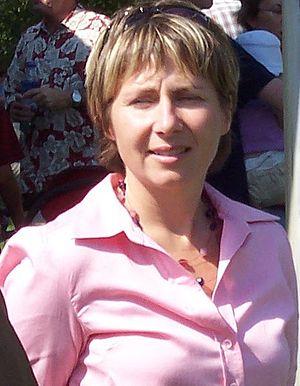
Ann Bourget à la fête champêtre de l'arrondissement Laurentien, ville de Québec, le 8 septembre 2007.
Les élections municipales partielles de 2007 à Québec se sont déroulées le 2 décembre 2007 à la suite du décès de la mairesse Andrée P. Boucher, survenu au cours de son mandat. En plus du poste de maire, le poste de conseiller du district de Montcalm est également en jeu à la suite de la démission de la chef du Renouveau municipal de Québec, Ann Bourget qui, par souci de transparence, a préféré renoncer à son titre de chef de l'Opposition officielle de la ville de Québec afin de présenter sa candidature à la mairie.
Ann Bourget est une personnalité politique québécoise. Elle est actuellement directrice-adjointe des affaires régionales chez Hydro-Québec. Elle a été directrice principale des affaires publiques chez Hill-Knowlton Stratégies. Elle a également été directrice générale de la Fédération québécoise des municipalités. Elle fut la chef du parti politique municipal Renouveau municipal de Québec, avec une majorité au conseil municipal et se présente aux élections à la mairie de la ville de Québec de décembre 2007. Avant sa démission pour participer à ces élections, elle était la conseillère municipale du district Montcalm de la ville de Québec.
Le Renouveau municipal de Québec était un parti politique municipal de la ville de Québec qui a existé de 2001 à 2010. Il a dirigé les destinées de la ville de 2001 à 2005, face à une opposition majoritaire à l'Hôtel de Ville. Son ancêtre est le Rassemblement populaire.